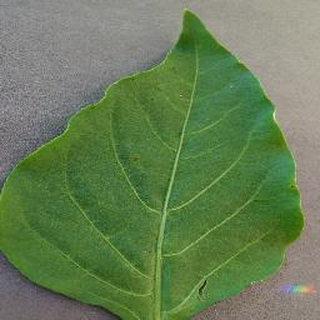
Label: healthy_bell_pepper